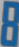
Number: 8